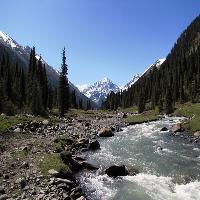
Weather: sun or clear